R. D. Singh

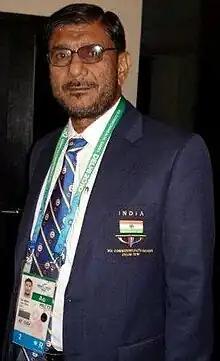
R. D. Singh

Ripudaman Singh (born 7 June 1954), known as R.D. Singh, is an Indian athletics coach from Hanumangarh, Rajasthan. He is a recipient of Dronacharya Award, by the government of India. He is India's first Dronacharya awardee coach in the category of sports for specially abled.